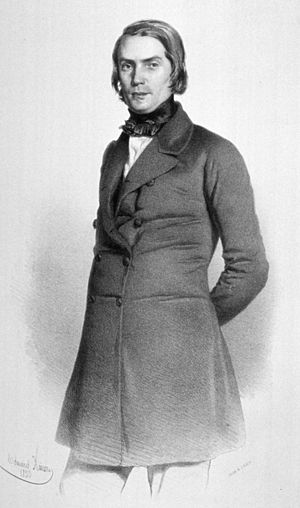
Johann von Oppolzer
Johann Ritter von Oppolzer var en østrigsk læge, far til Theodor von Oppolzer.